1953 24 Hours of Le Mans

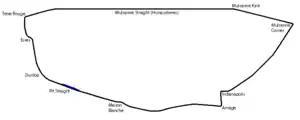
Le Mans in 1953

With the ongoing success of the World Championship of Drivers, this year saw the introduction by the FIA of a World Championship for Sports Cars, creating great interest from the major sports car manufacturers. It also drew together the great endurance races in Europe and North America. The Le Mans race was the third round in the championship after the 12 Hours of Sebring and the Mille Miglia.